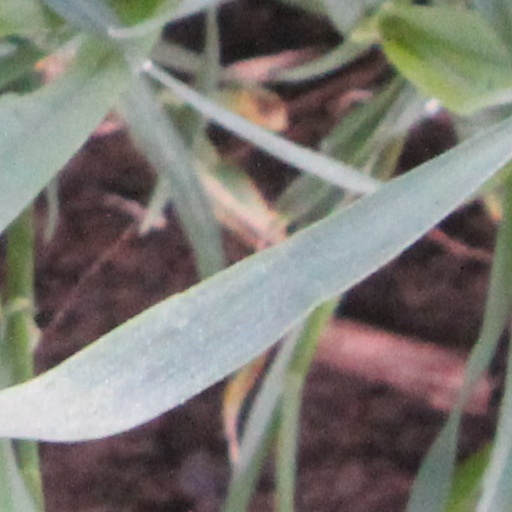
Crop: wheat